Split Rock Lighthouse State Park

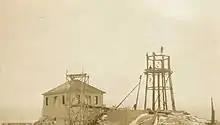
Split Rock Lighthouse under construction in 1909

The shipping companies that had sustained losses in the storms lobbied the federal government for an expanded system of navigational aids on the Great Lakes. Besides the "Edenborn" and the "Madeira", five other ships had been damaged within a dozen miles of the Split Rock River. A signal in that area was at the top of the industry's list of demands. The site ultimately selected for the lighthouse and fog signal was northeast of the Split Rock River, on Stony Point. There were no roads yet up the North Shore, so all construction materials were brought in by barge and hoisted up the cliff with a derrick and a steam-powered hoist. By midsummer 1910 work was complete on the lighthouse, foghorn building, and three houses for the lighthouse keepers.